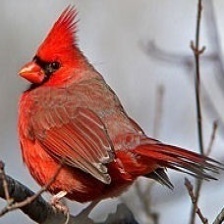
Species: NORTHERN CARDINAL
Scientific name: CARDINALIS CARDINALIS